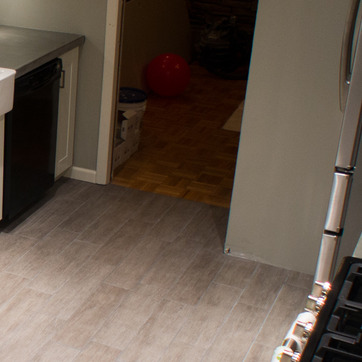
Material: wood